R. C. Harris Water Treatment Plant

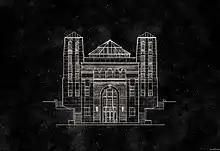
RC Harris Water Treatment Plant - Filtration Building - South Elevation

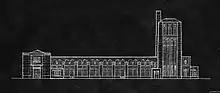
R.C. Harris Water Treatment Plant - Service Building - South Elevation

With an early 20th-century Toronto plagued with water shortages and unclean drinking water, public health advocates such as George Nasmith and Toronto's Medical Officer of Health, Charles Hastings, campaigned for a modern water purification system.